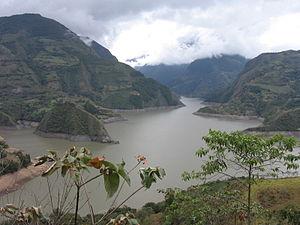
Le barrage de La Esmeralda est un barrage en Colombie. Il est associé à une centrale hydroélectrique de 1 000 MW.